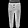
Label: Trouser